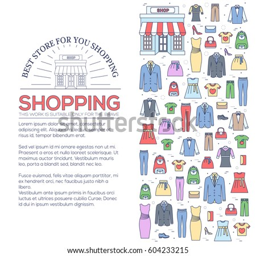
many object purchased in the shop .